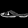
Label: Sandal